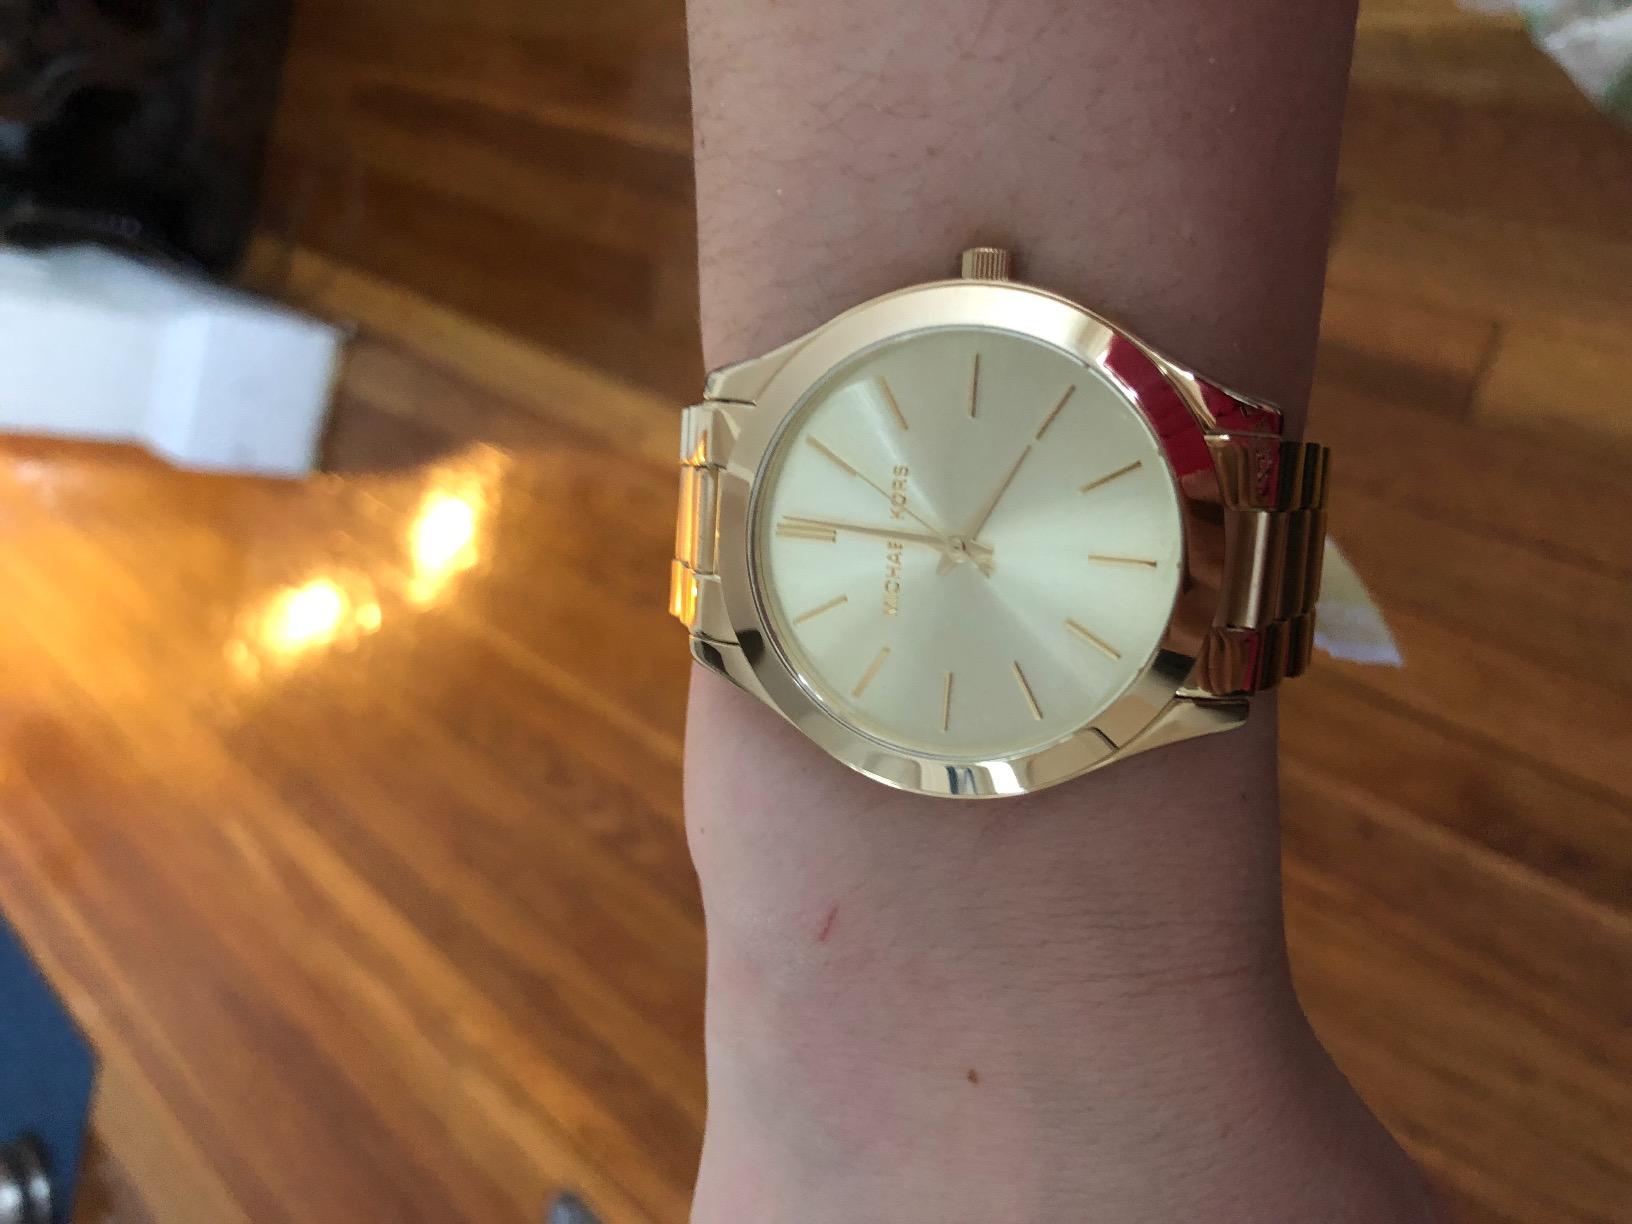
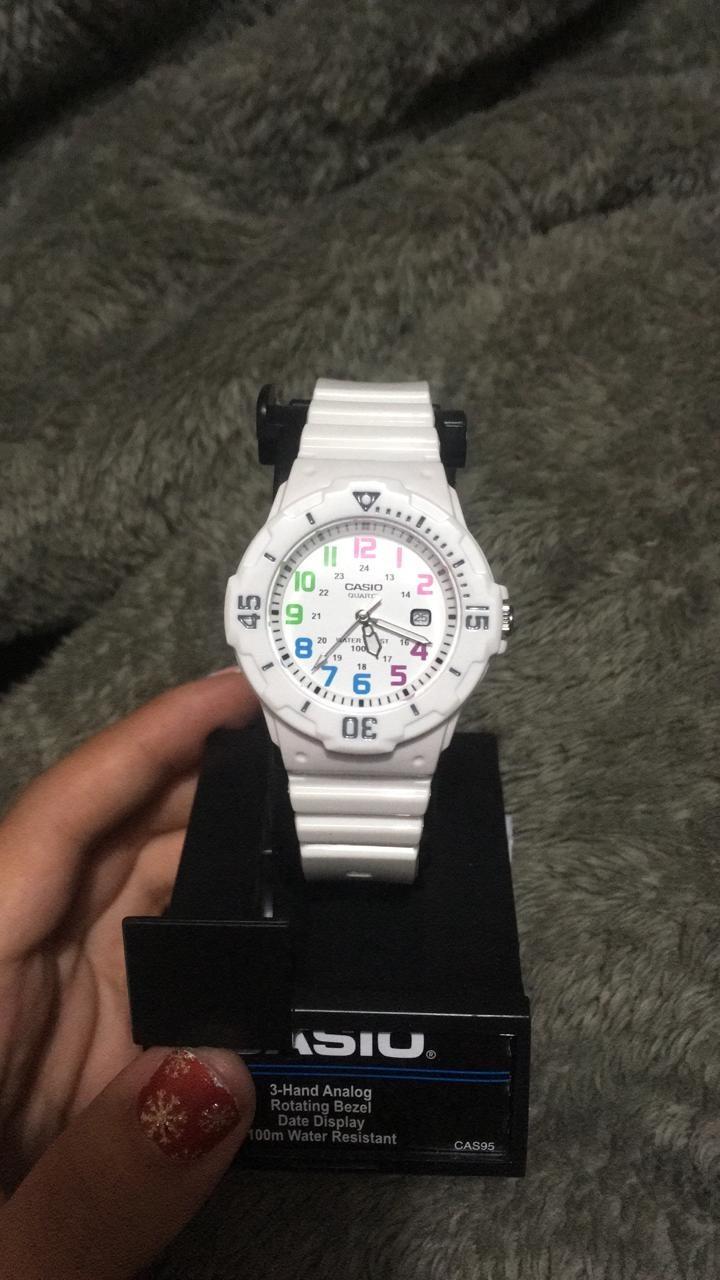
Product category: accessories_watch
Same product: no